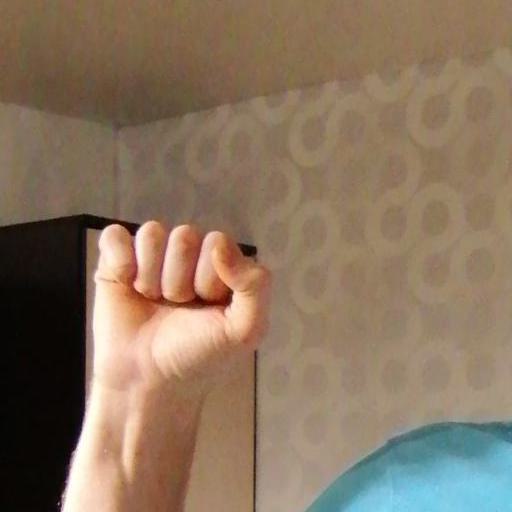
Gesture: fist